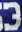
Number: 3